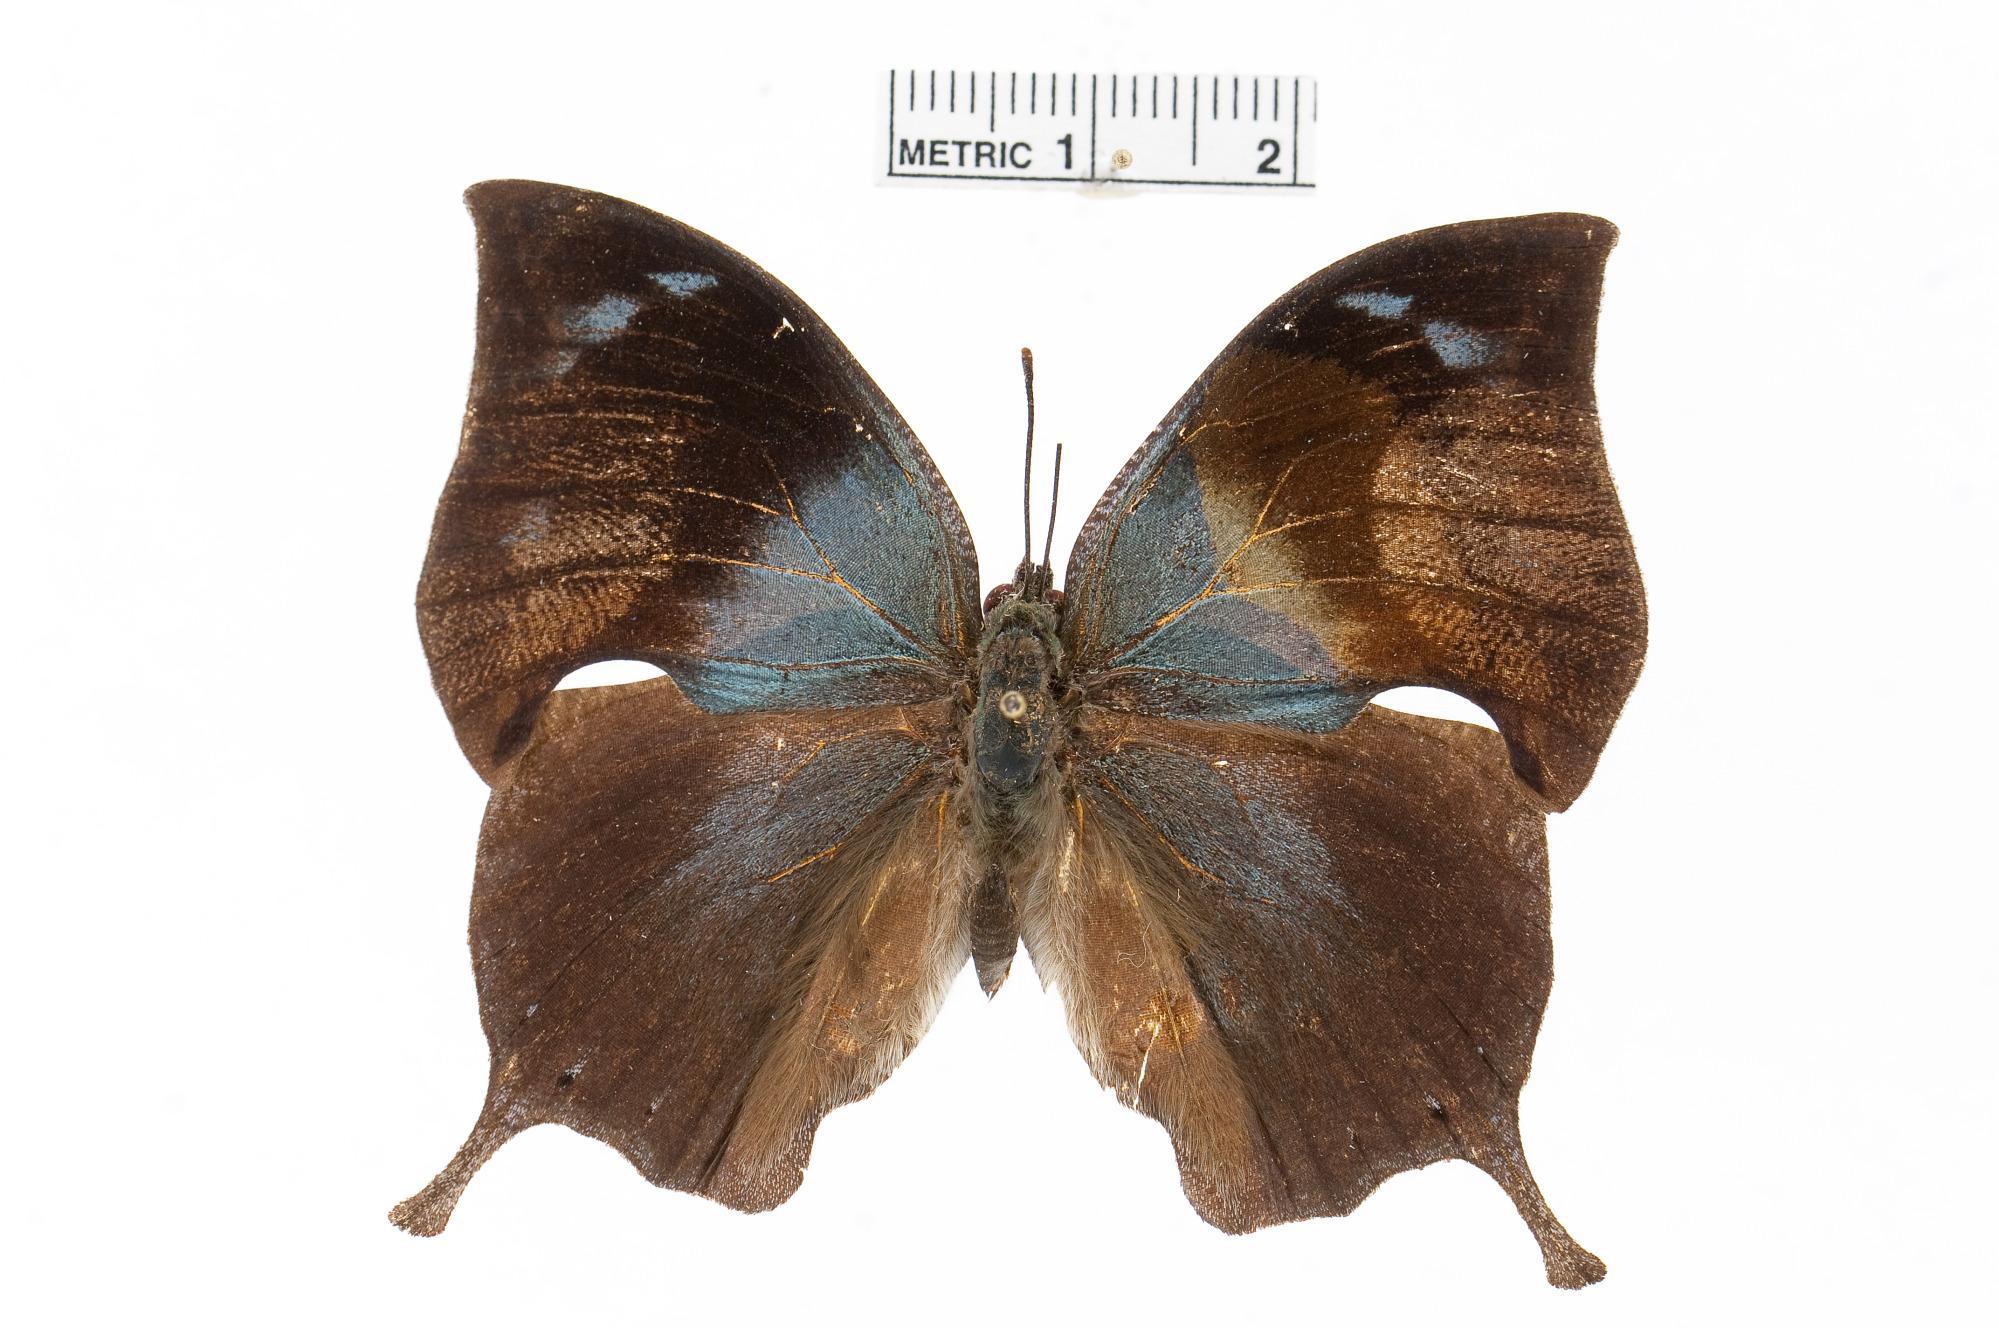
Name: Memphis moeris
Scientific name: Memphis moeris (Felder & Felder, 1867)
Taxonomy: Animalia, Arthropoda, Insecta, Lepidoptera, Nymphalidae, Charaxinae